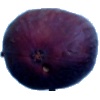
Label: fig